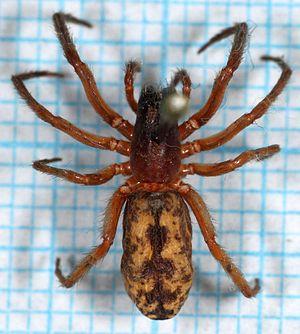
Segestria senoculata est une espèce d'araignées aranéomorphes de la famille des Segestriidae.